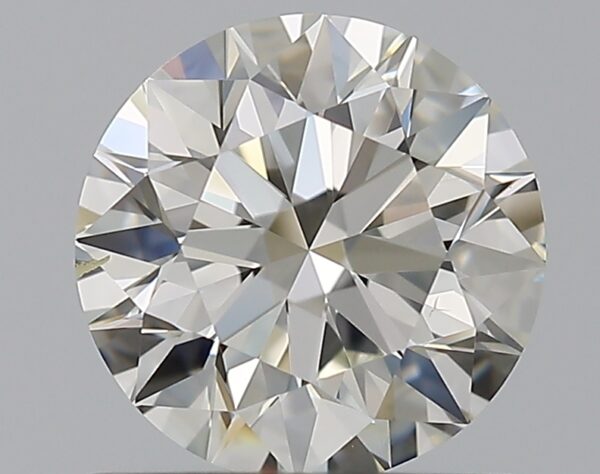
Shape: round
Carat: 0.9
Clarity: SI1
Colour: J
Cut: EX
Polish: VG
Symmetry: EX
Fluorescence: N
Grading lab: GIA
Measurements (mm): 6.12 x 6.16 x 3.84